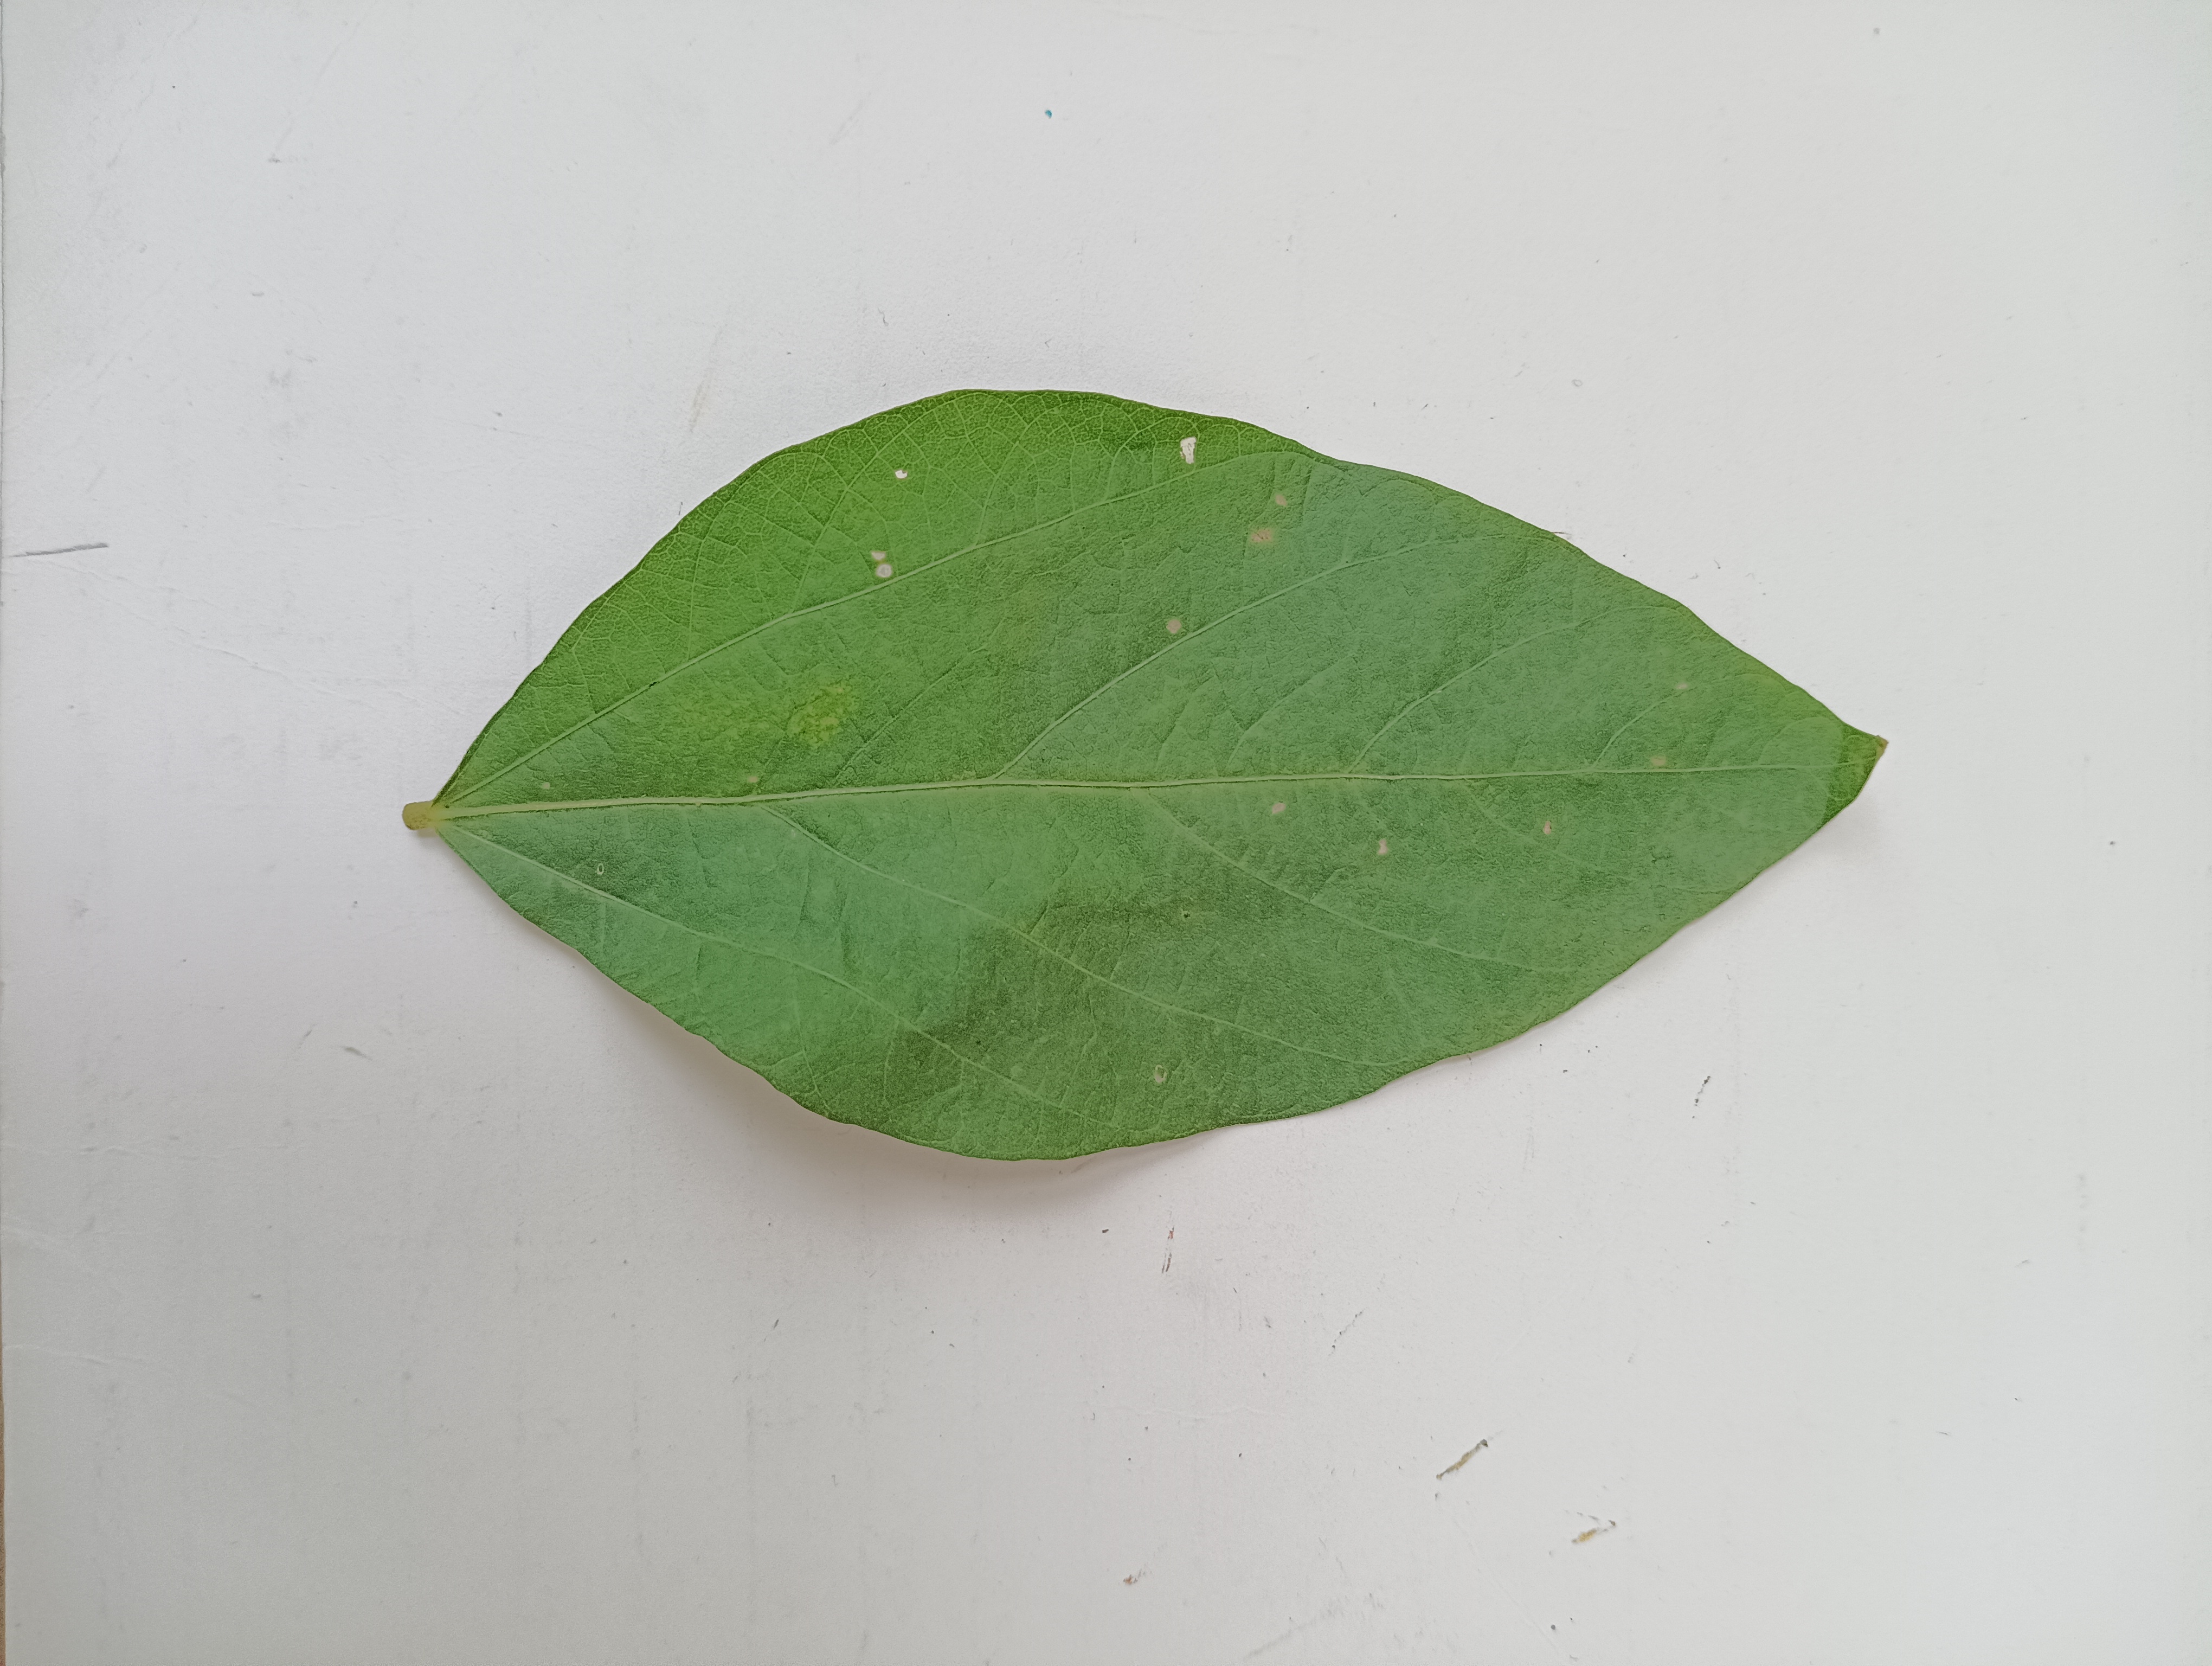
Label: Bacterial leaf Blight